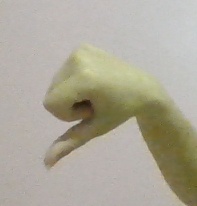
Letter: waw